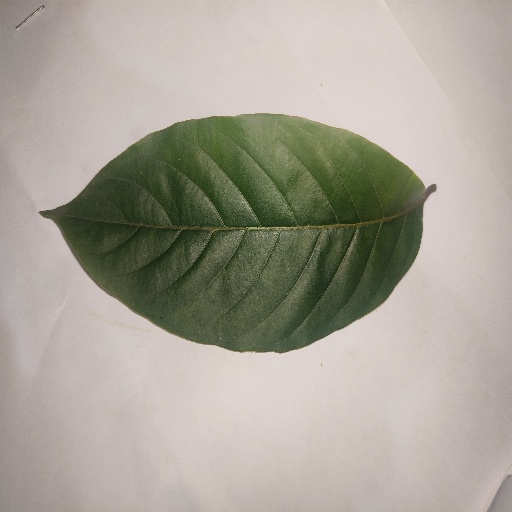
Species: HariTaki
Leaf condition: Healthy Leaf